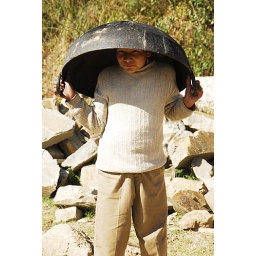
A boy with a pot in kotkhai village, himachal